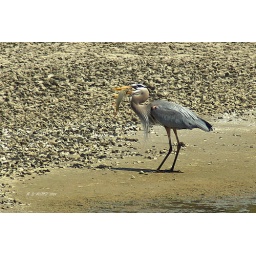
spotted this great blue heron with a carp over 18&amp;quot; long! (view large)